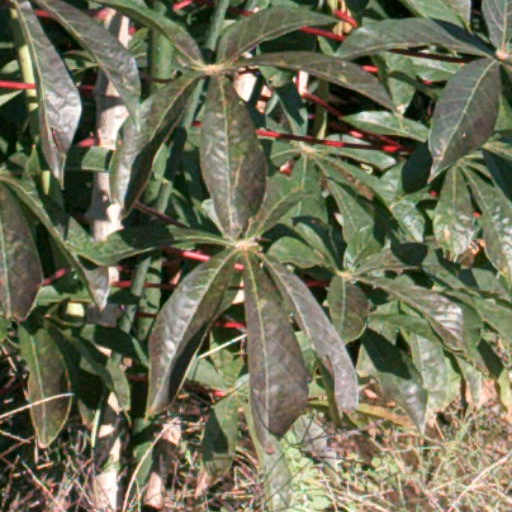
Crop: cassava